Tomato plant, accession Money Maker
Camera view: bottom (45 deg); turntable rotation: 60 degrees
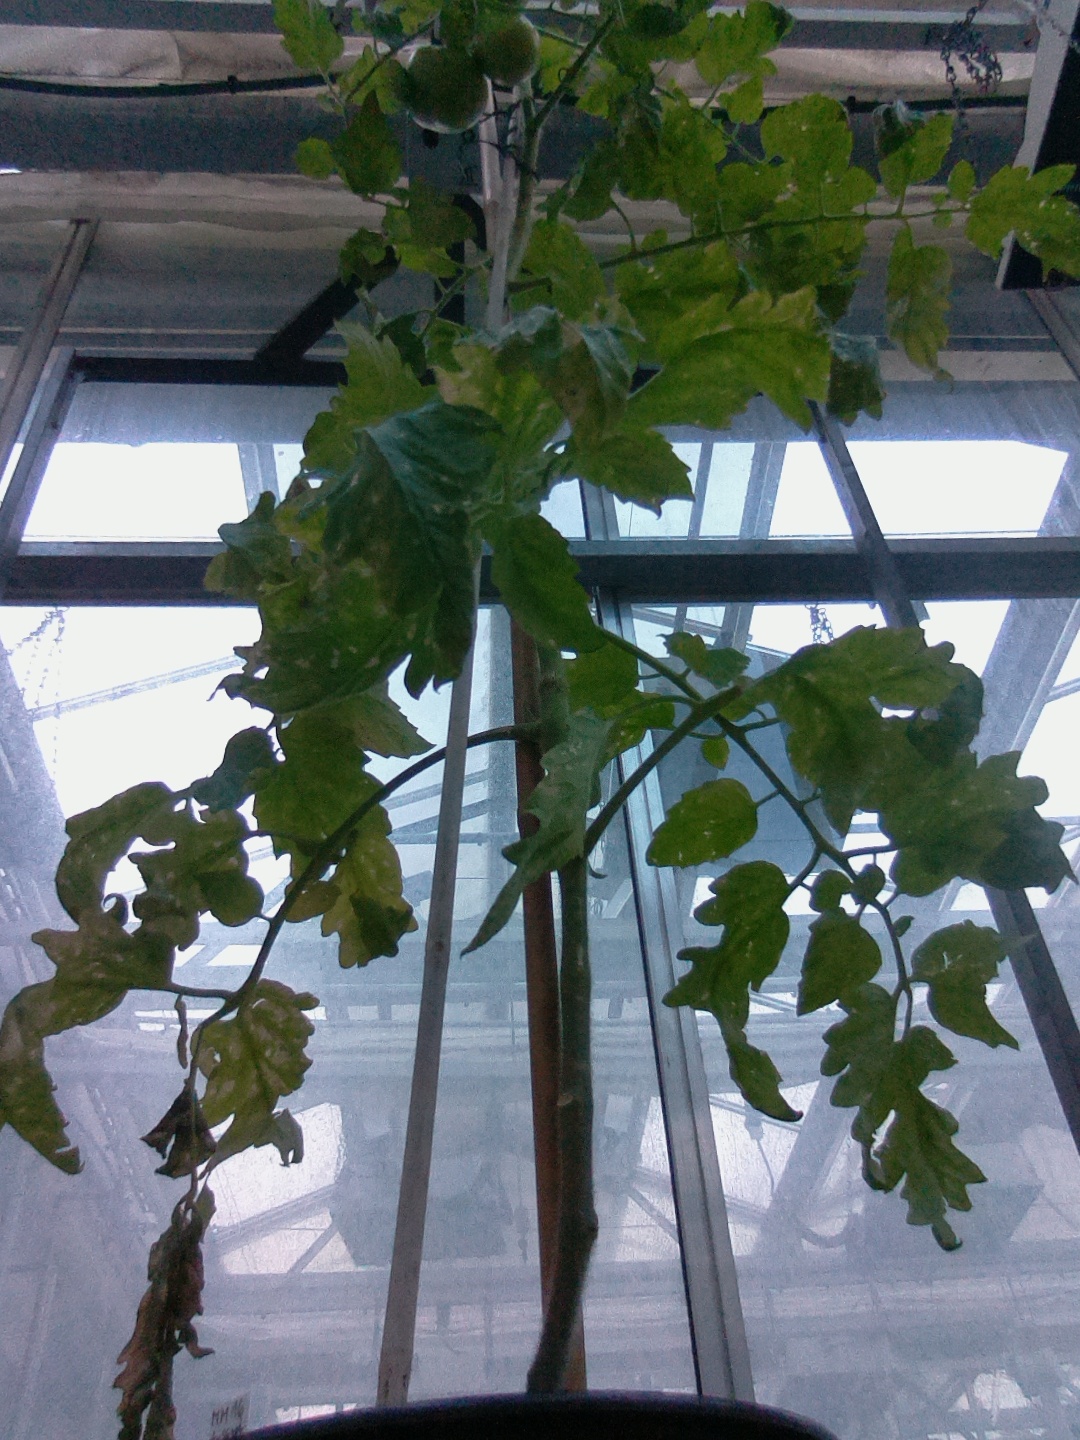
BBCH growth stage 77: 70%-80% of final fruit size